Chapelle-Vallon

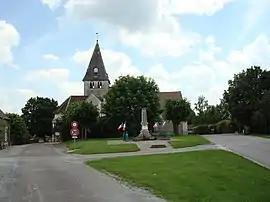
The church in Chapelle-Vallon

Chapelle-Vallon is a commune in the Aube department in north-central France.